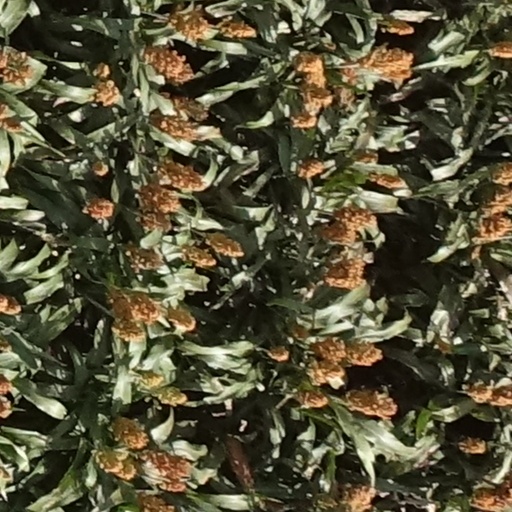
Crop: sorghum